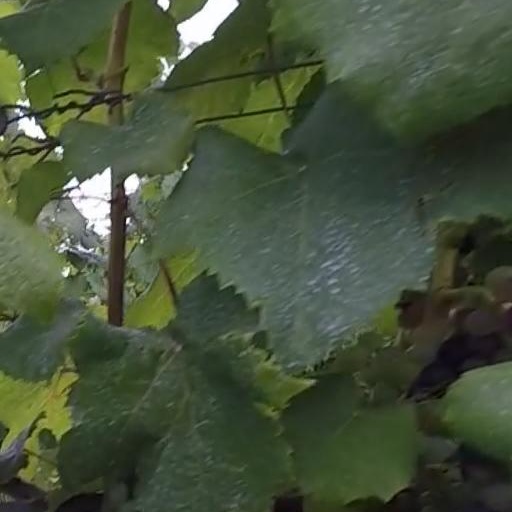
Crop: grape